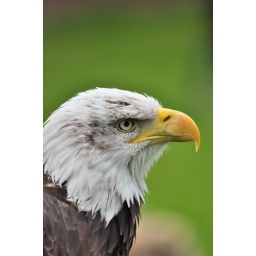
these birds are HUGE!!! im sure they have a wingspan of around 7ft. pic taken at trotters world of animals